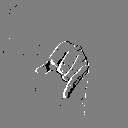
ASL letter: j